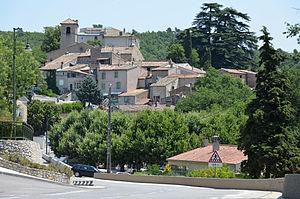
Vue du village d'Ollières. Département du Var (83). France
Ollières est une commune française située dans le département du Var en région Provence-Alpes-Côte d'Azur.